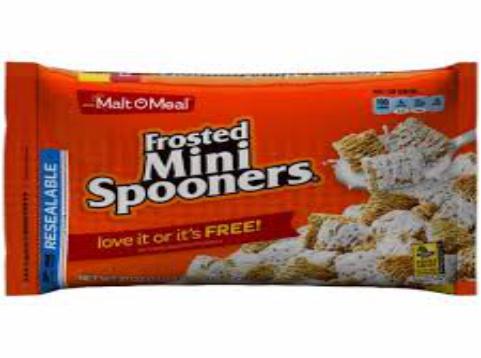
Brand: Frosted Mini Spooners
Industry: Food